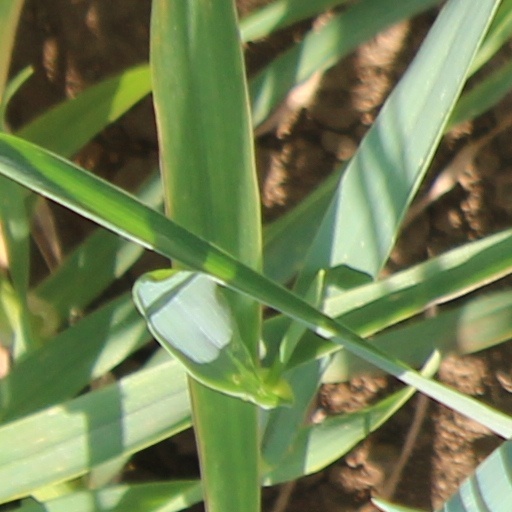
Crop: wheat